Sidy Lamine Niasse

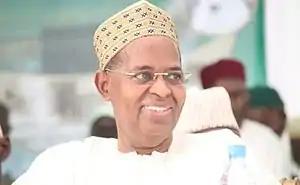

Sidy Lamine Niasse (15 August 1950 – 4 December 2018) was a Senegalese lawyer, teacher, journalist, and religious guide. He was the founder and CEO of the Senegalese press group "WalFadjri".